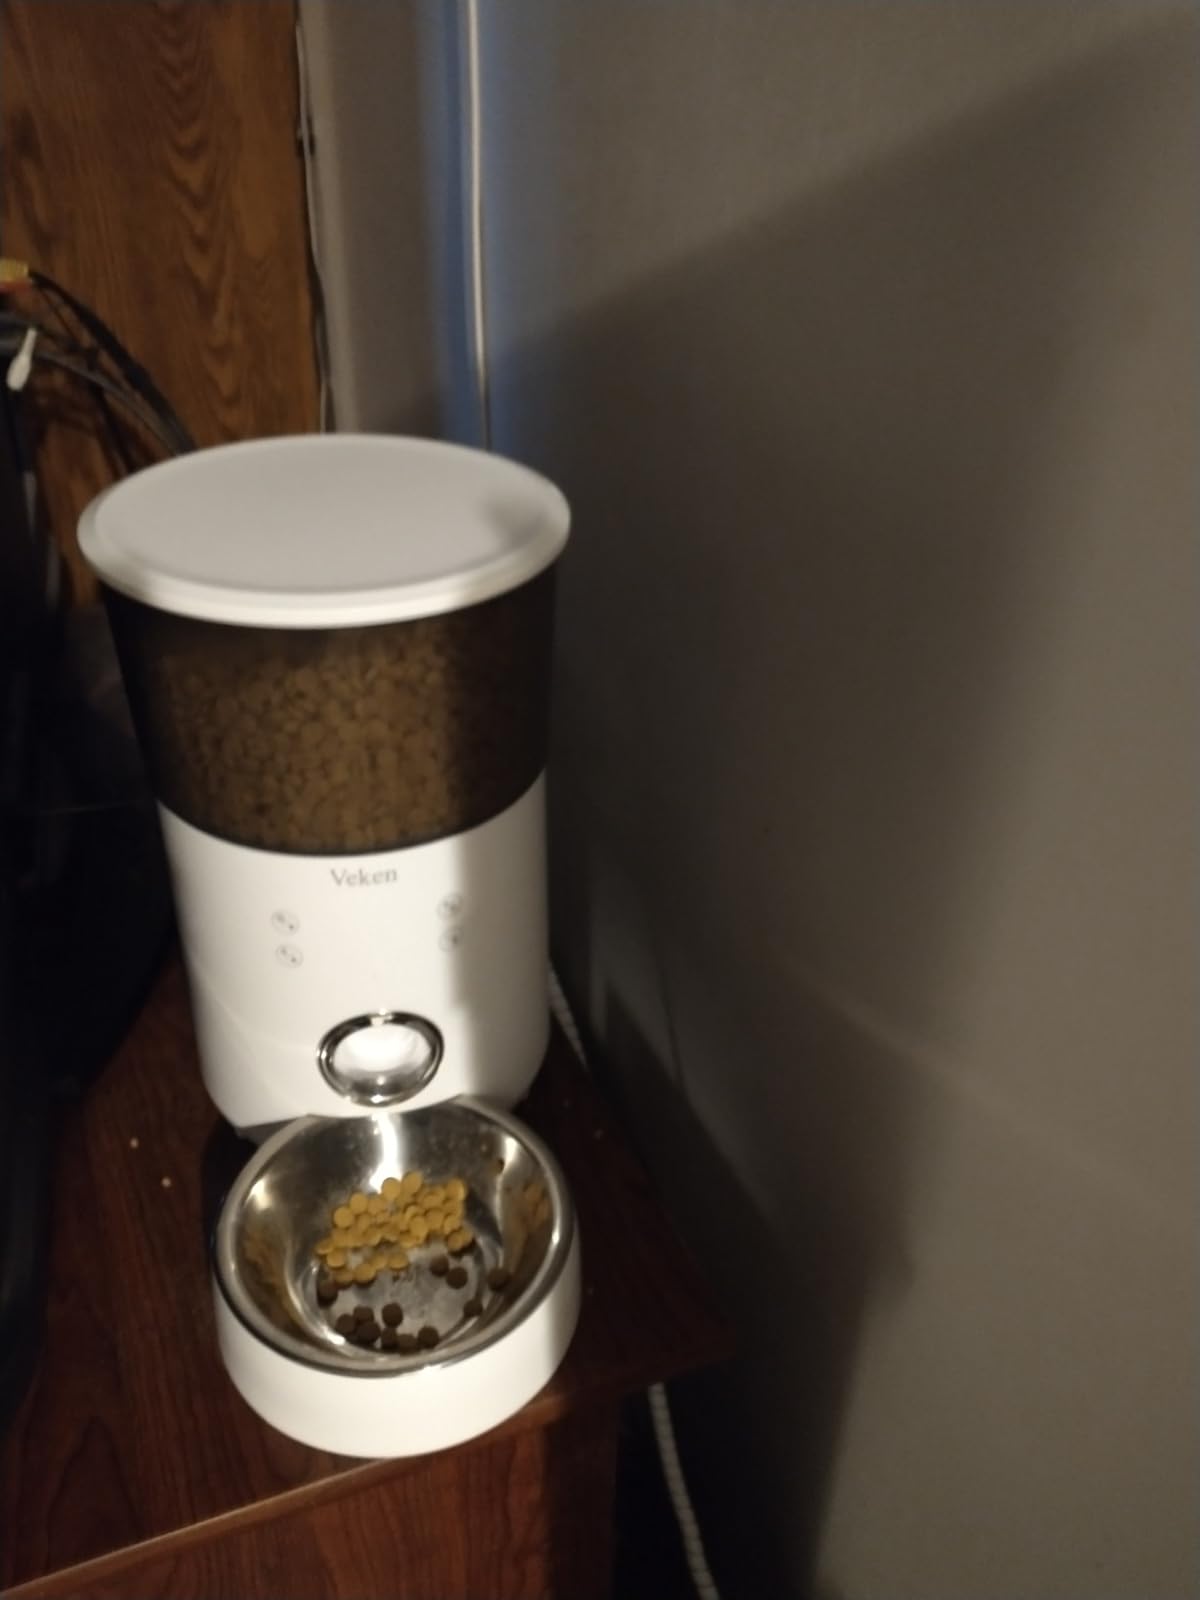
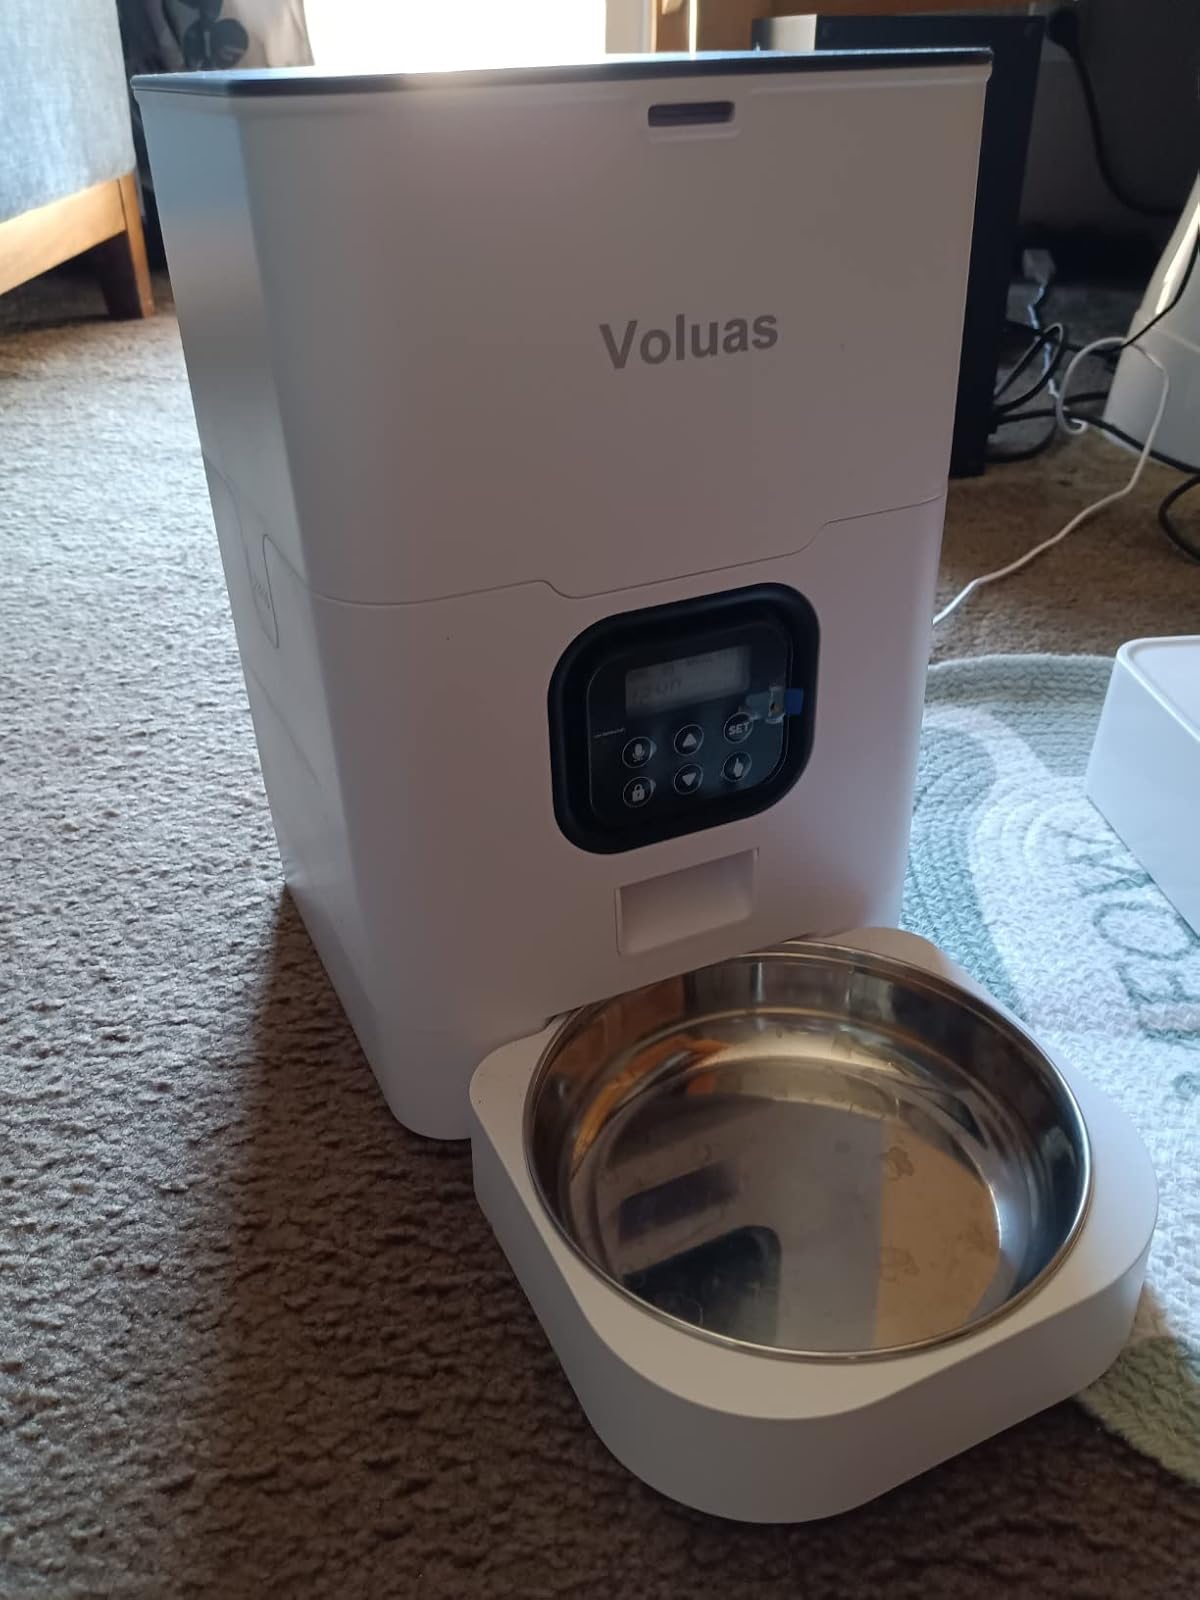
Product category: items_feeder
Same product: no